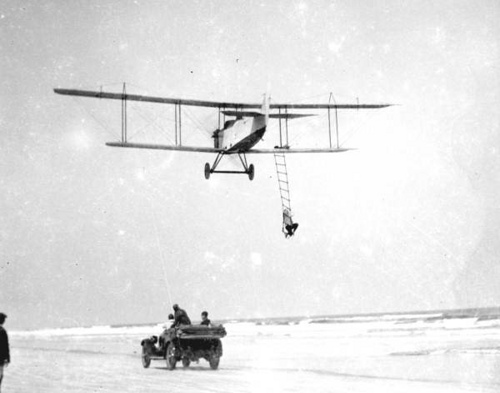
An airplane flying through the sky above a truck.